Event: Nepal Earthquake
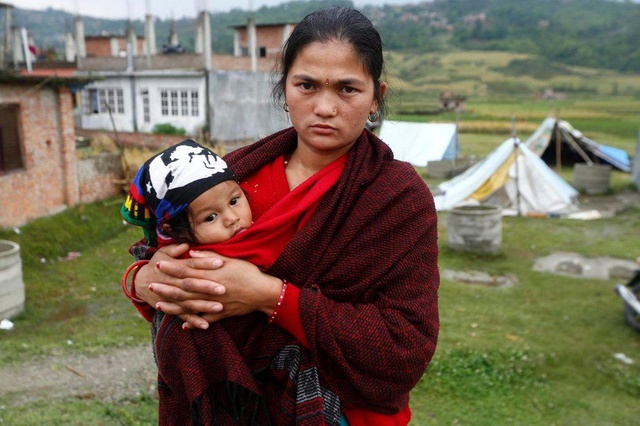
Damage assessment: no_damage